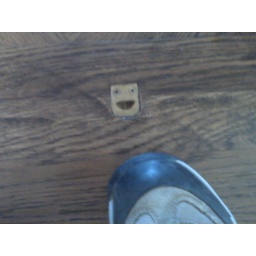
Happy floor being is HAPPY! Taken in a house in Roanoke, VA.